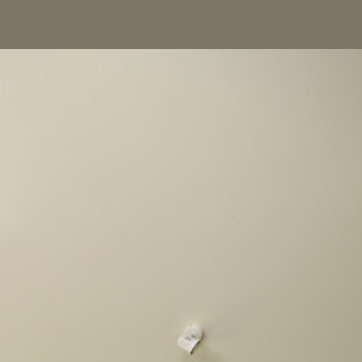
Material: painted